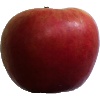
Label: apple_crimson_snow